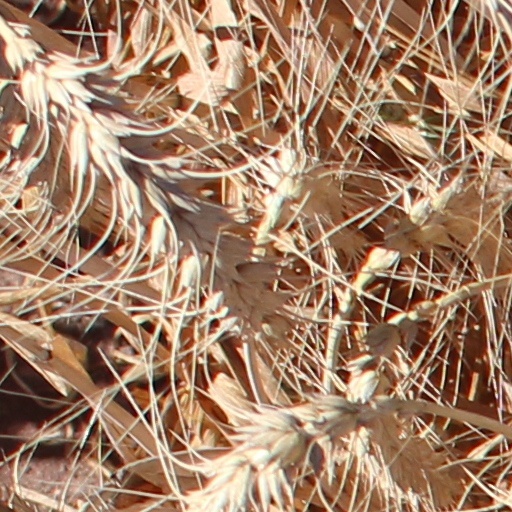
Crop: wheat